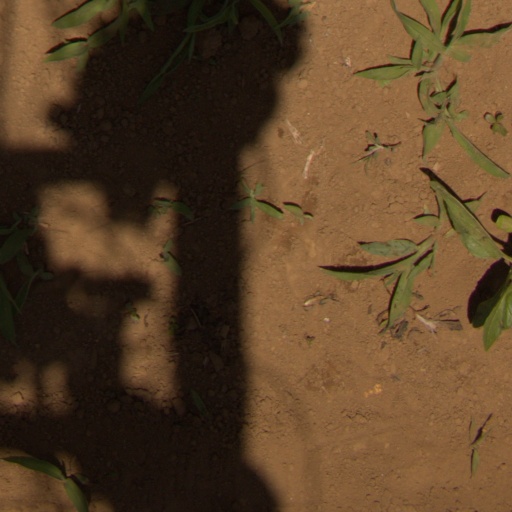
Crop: Jerusalem artichoke